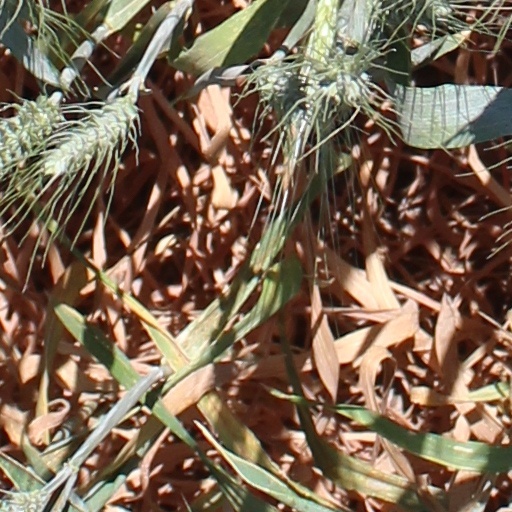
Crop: wheat